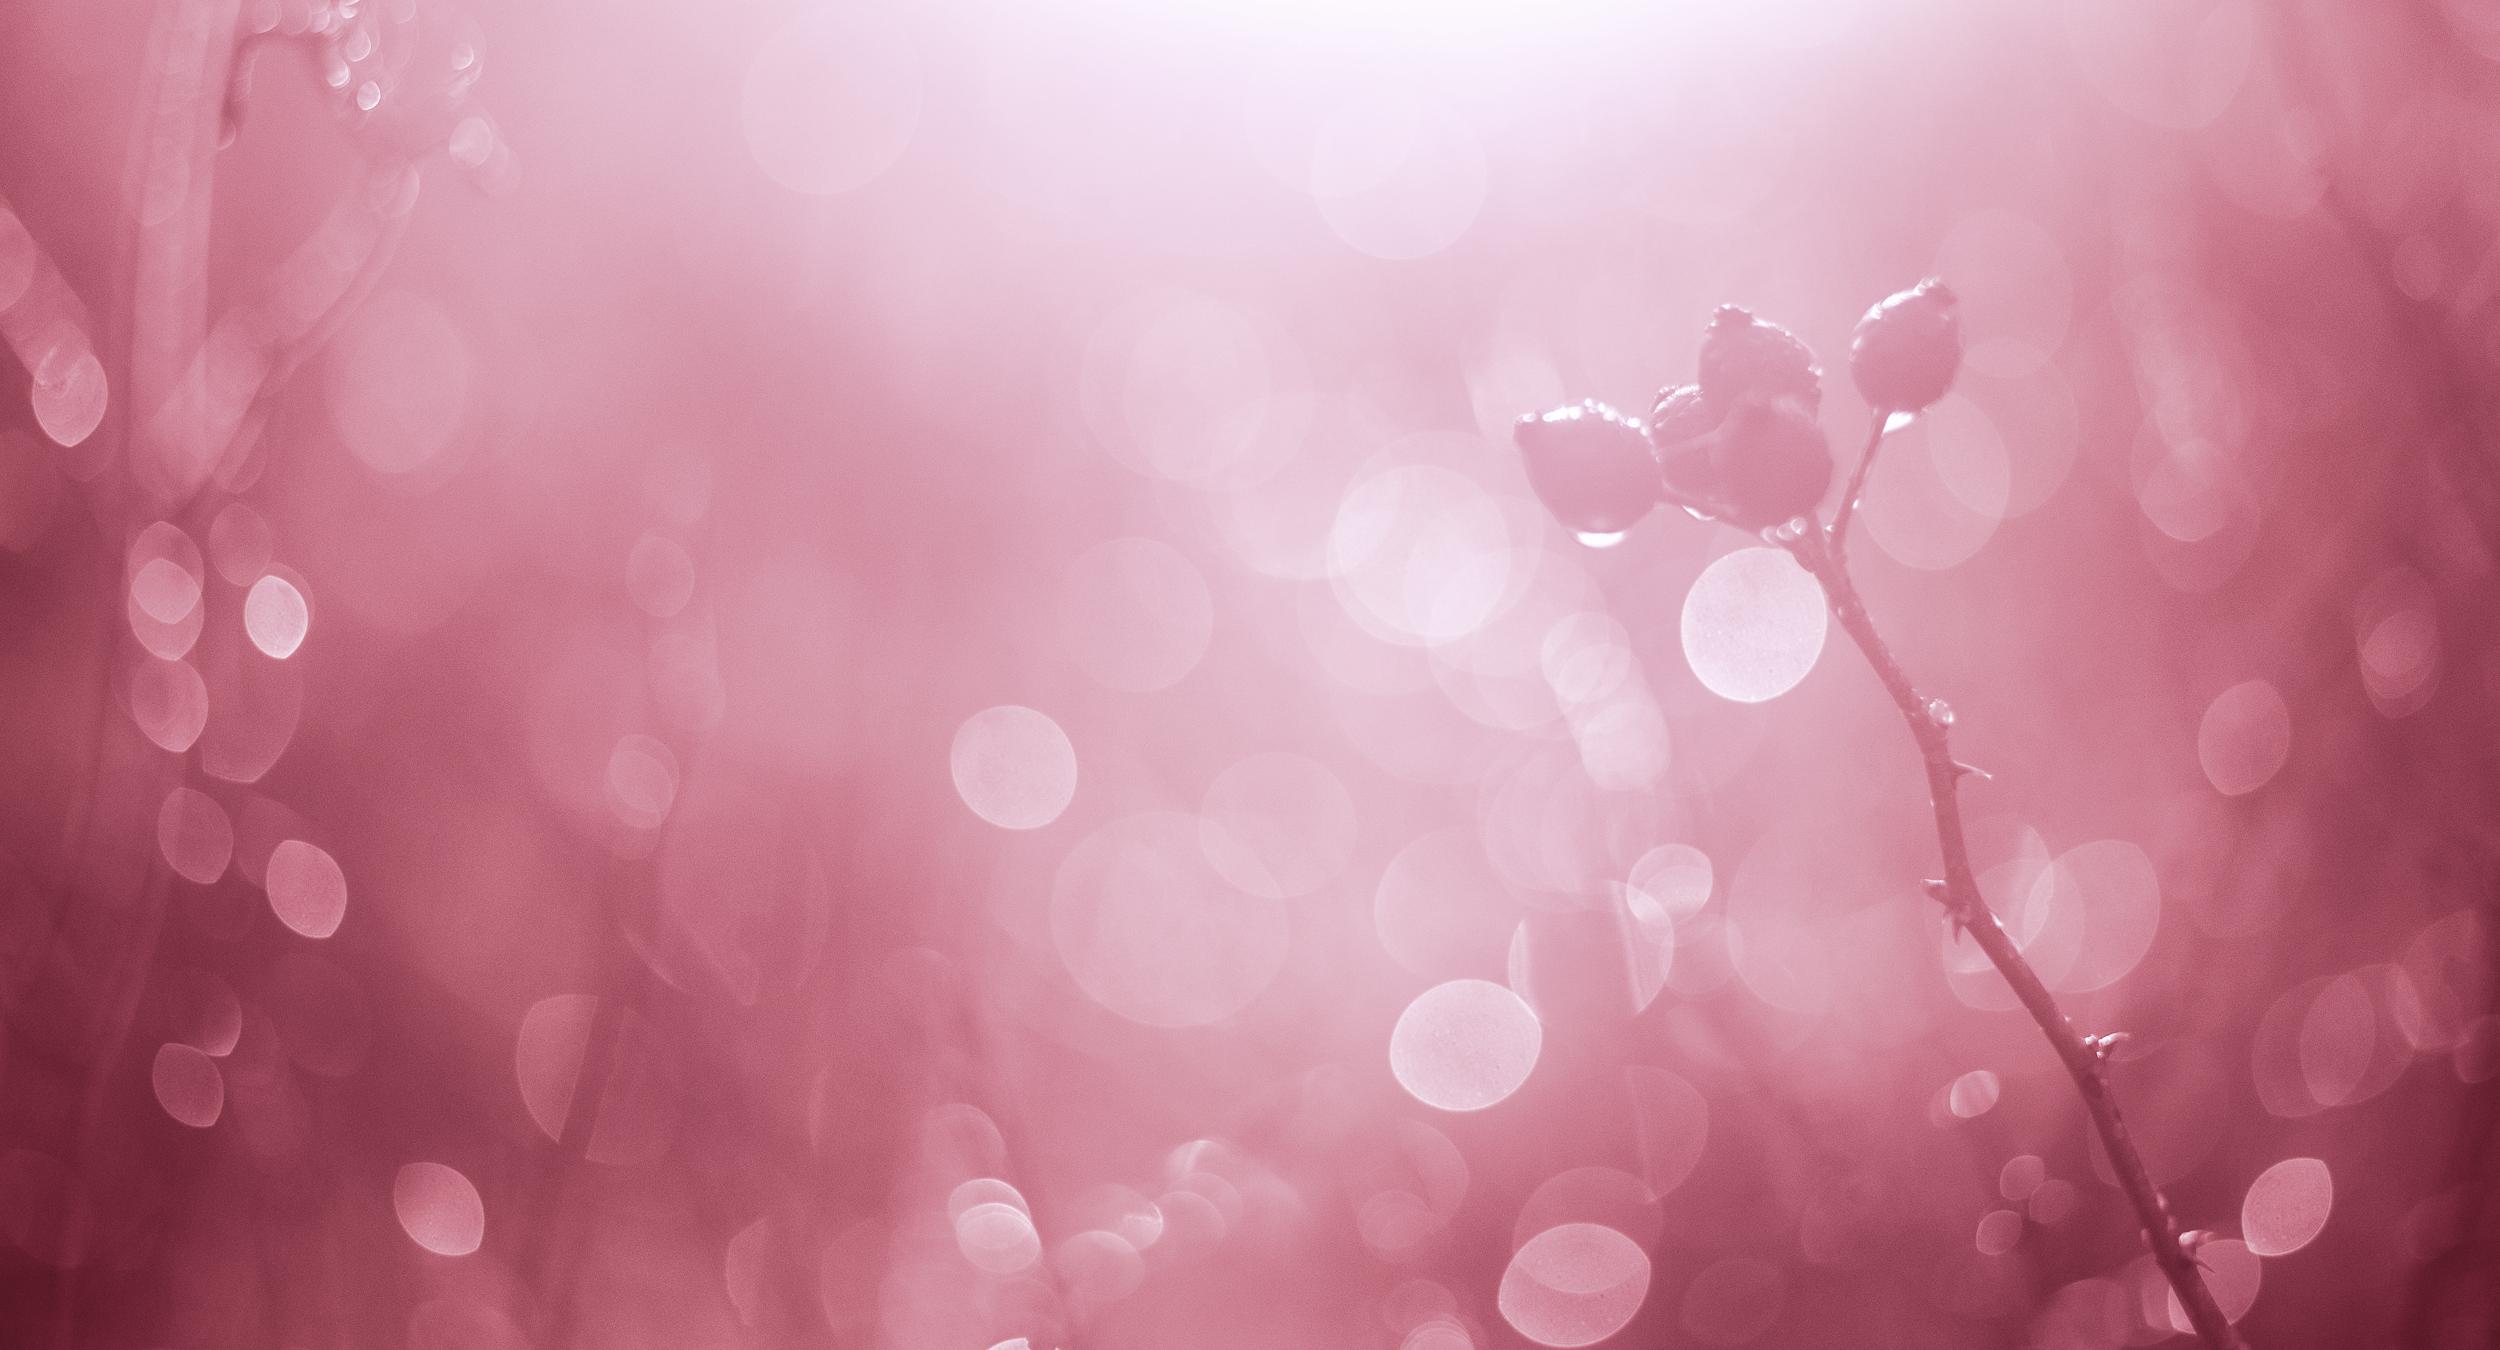
blossom, plant, photography, sunlight, flower, petal, europe, red, color, nikon, pink, circle, close up, nikkor, macro photography, c uruyann, computer wallpaper